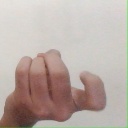
अक्षर: ज